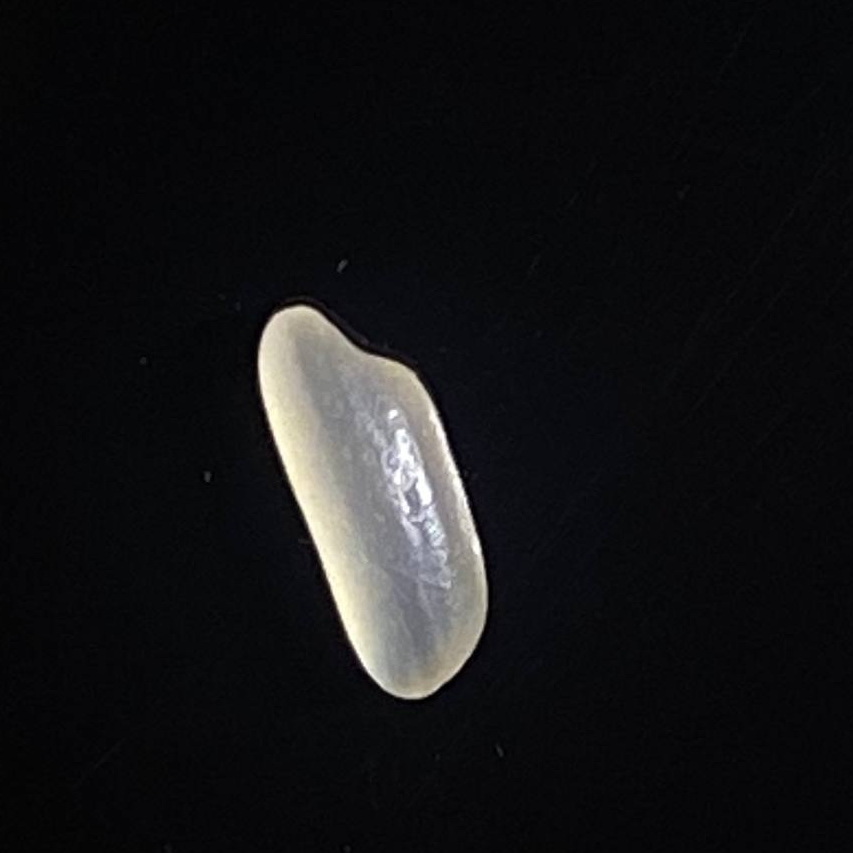
Rice variety: Shorna5